Viking, Alberta

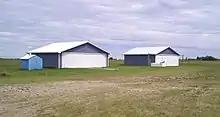
Viking airport

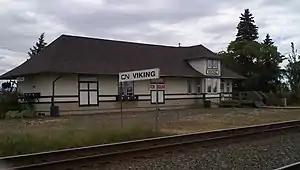
Viking Railway Station turned tea house

The Viking Airport is a small airport owned by the Town of Viking west of the townsite, with the Transport Canada airport identifier of CEE8.